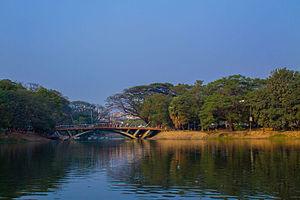
L'objectif Canon EF-S 18–55mm 3.5–5.6 est un zoom grand angle à petit téléobjectif fabriqué par Canon pour les appareils reflex à monture monture EF-S. L'angle de champ a une distance focale équivalente en 35 mm de 28.8–88 mm. Il s'agit de l'objectif fourni dans les kits standard des appareils reflex APS-C grand public de Canon. En février 2017, Canon a annoncé le nouvel objectif Canon EF-S 18–55mm 4–5.6 IS STM ayant une ouverture maximale plus faible, ce qui le rend 20 % plus petit selon le constructeur.